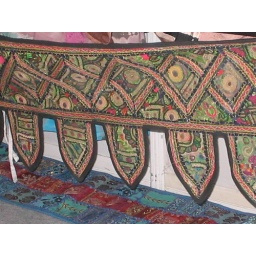
KE-078 door hangings wall hangings entrance of the house hanging house in hanging house decoration house entrance door decoration